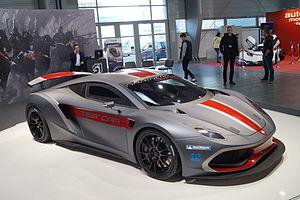
L'Arrinera Hussarya est le premier modèle de supercar du constructeur automobile polonais Arrinera. C'est aussi la première supercar construite en Pologne. Son nom fait référence aux hussard polonais.
Arrinera Automotive S.A. est un constructeur automobile polonais de voitures de sport, basé à Varsovie.